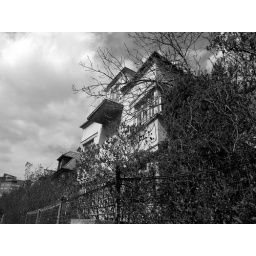
This is a run down house on my street in the 13th district of Vienna.